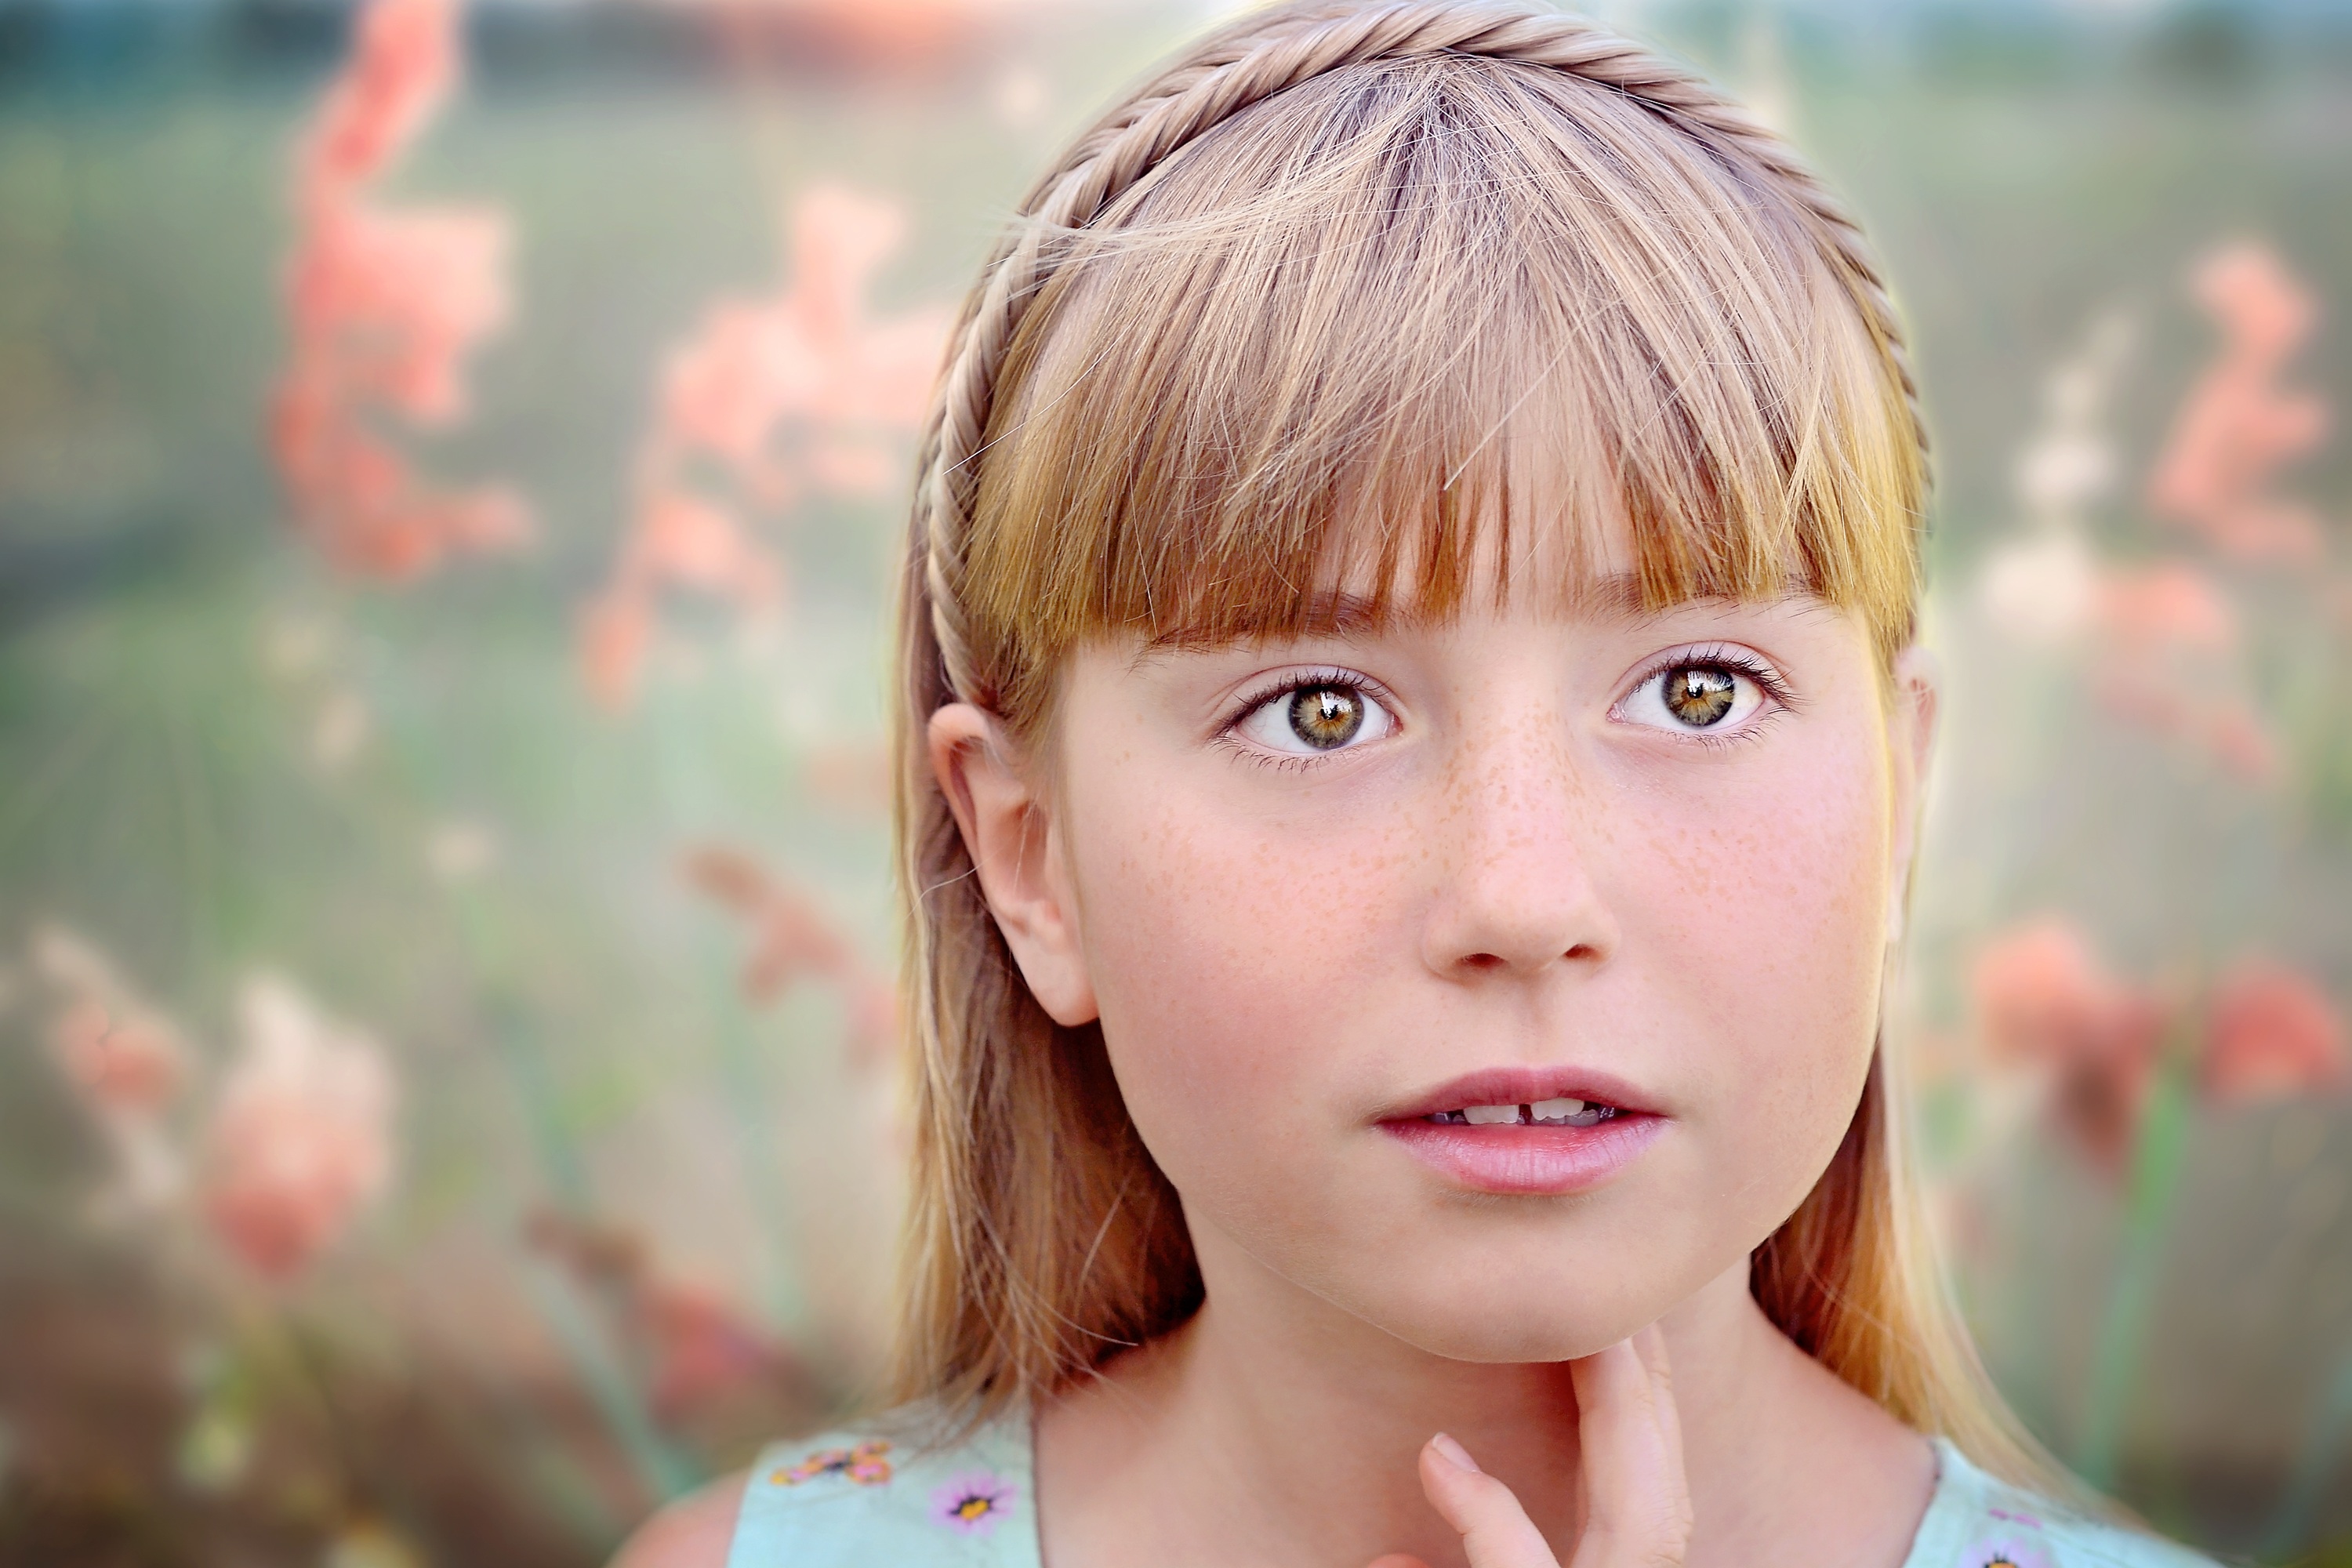
nature, person, people, girl, hair, photography, flower, portrait, model, spring, color, child, human, close, facial expression, hairstyle, smile, close up, face, nose, infant, toddler, eye, head, skin, beauty, blond, out, pretty, organ, laughter, sweetness, emotion, portrait photography